Ronnie Dunn

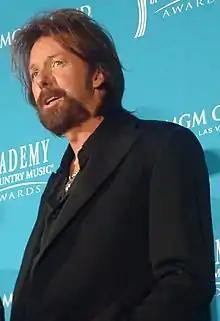
Dunn in April 2010

In late 2010, Dunn announced that he was working on a solo album. The album's first single, "Bleed Red", was released to country radio on January 29, 2011, and debuted at number 30 on the "Billboard" Hot Country Songs chart for the week ending February 19, 2011, and ended as a top 10, his first of his solo career. Dunn's self-titled album "Ronnie Dunn" was released on June 7, 2011. The second single from the album, "Cost of Livin'", was released on June 6, 2011, and debuted at number 56 on the country chart. It peaked at number 19, followed by "Let the Cowboy Rock" at number 31. The album debuted at number one on the "Billboard" Top Country Albums, as well as number five on the "Billboard" 200, selling 45,000 copies in its first week in the US.